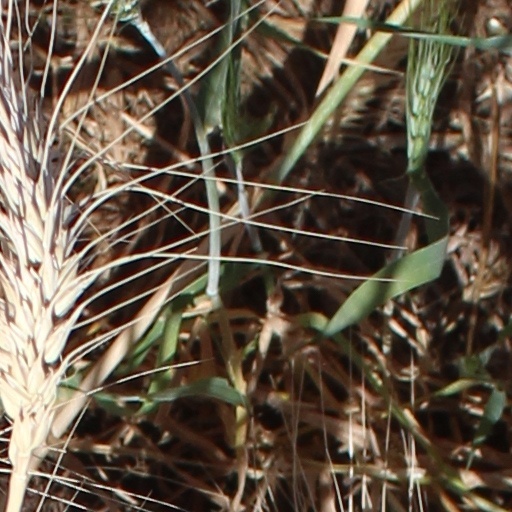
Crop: wheat